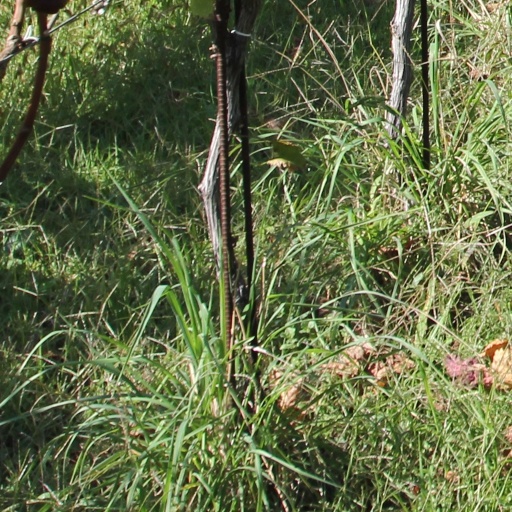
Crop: grape